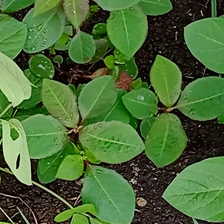
Weed species: Moti_dudhi(Euphorbia_geneculata_L)